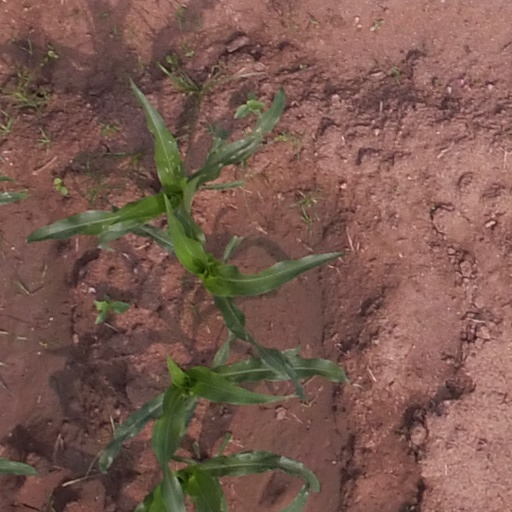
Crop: maize; corn